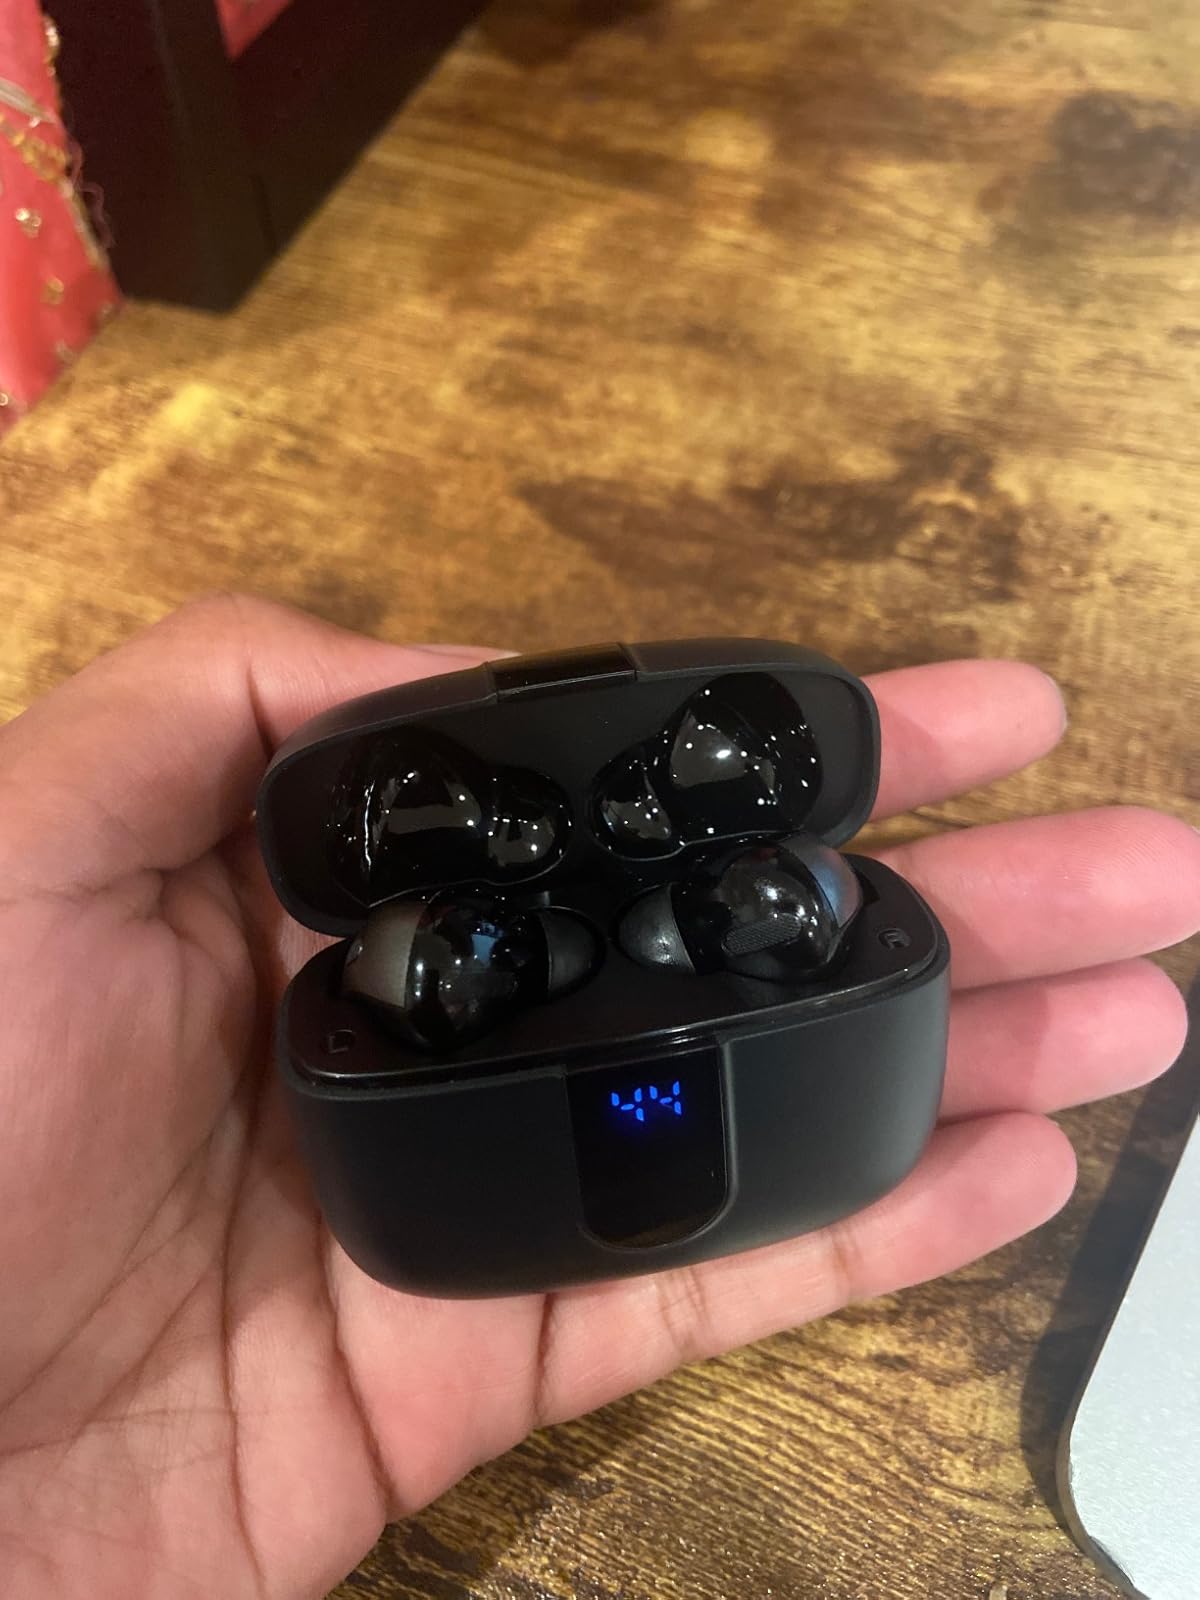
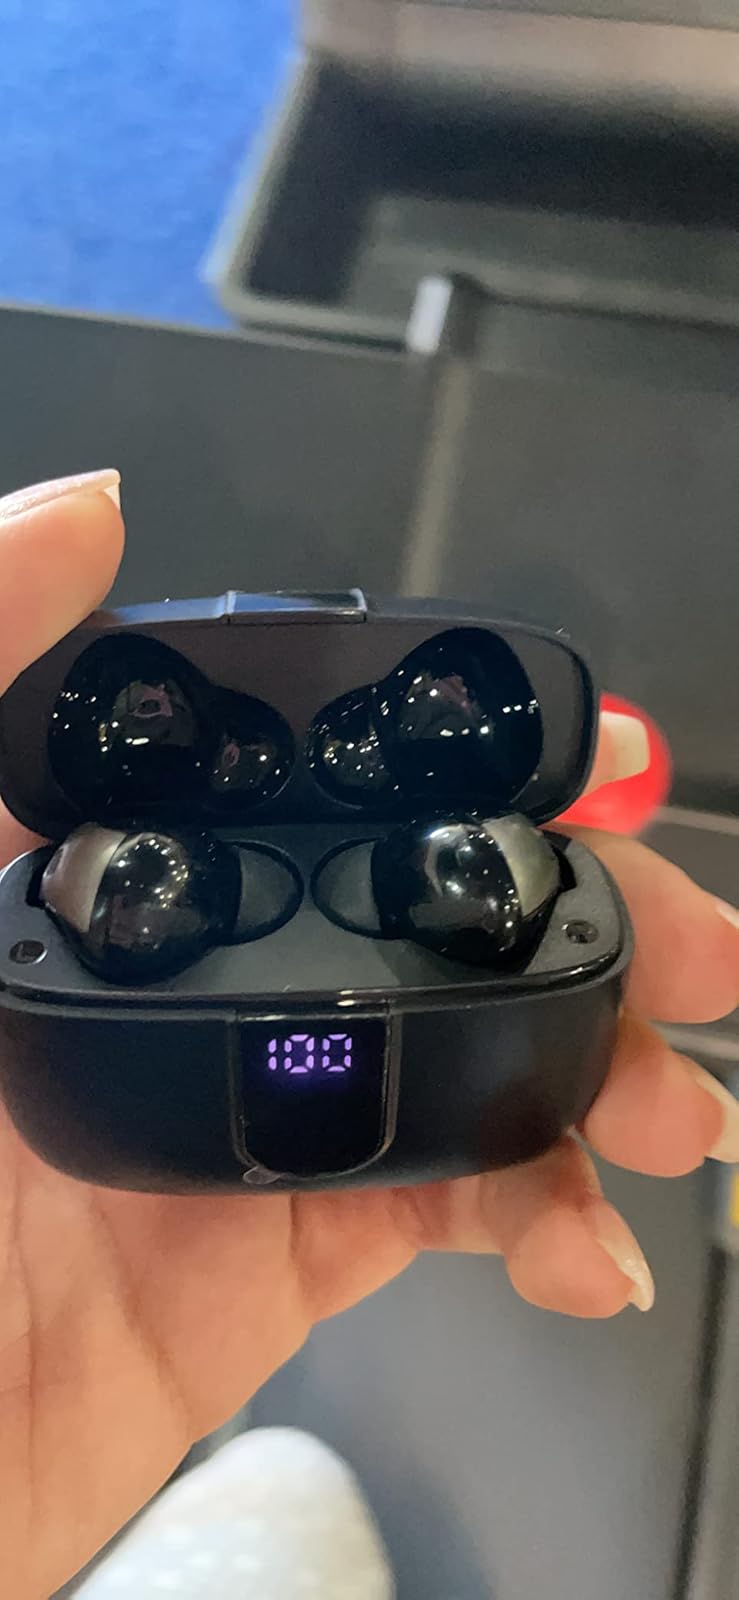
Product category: earbuds
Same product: yes